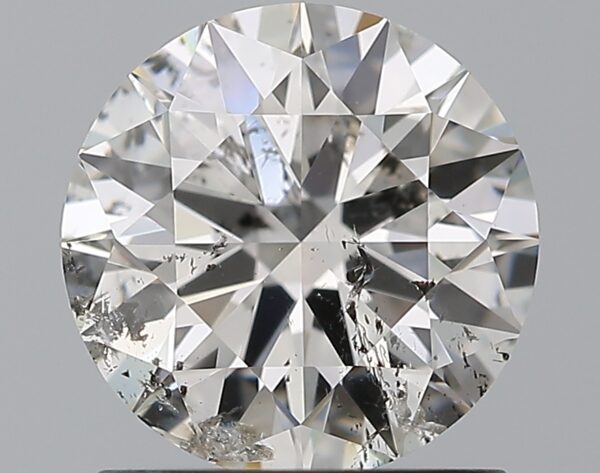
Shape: round
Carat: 1.21
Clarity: SI2
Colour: F
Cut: EX
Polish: EX
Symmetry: EX
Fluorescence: VSL
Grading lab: IGI
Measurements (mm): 6.87 x 6.84 x 4.19